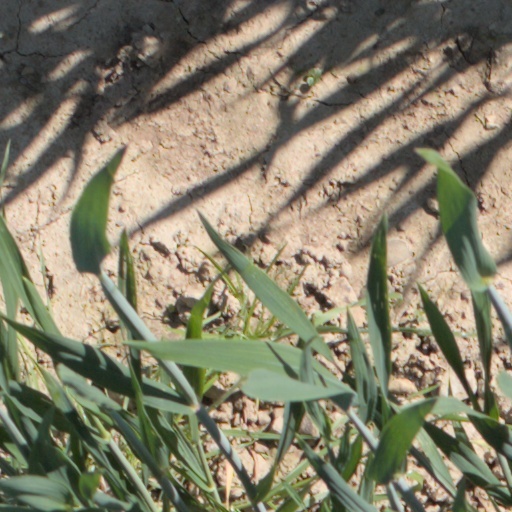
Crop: wheat